History of the Metropolitan Police

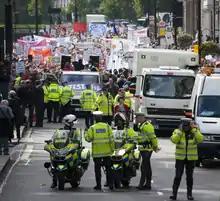
Metropolitan Police officers overseeing the "Protest the Pope" rally on 18 September 2010

The 1970s also saw frequent allegations of institutional racism against the Metropolitan Police, such as the case of the Mangrove Nine in 1970 and the Notting Hill Carnival disturbances on 30 August 1976, triggered by Metropolitan Police officers attempting to arrest an alleged pickpocket at the Carnival and leading to over 100 officers admitted to hospital. The late 1970s also saw Operation Countryman investigate allegations of endemic corruption in the 1960s and 1970s. It concluded that there had been corruption at many levels. Only eight prosecutions were brought but several hundred officers retired or resigned as a result.